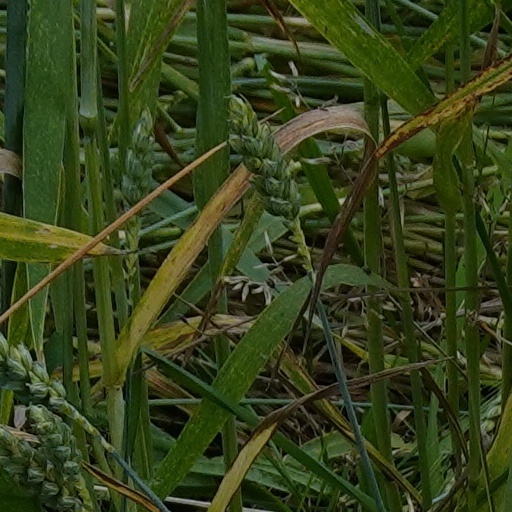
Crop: wheat